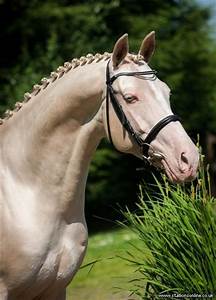
Label: horse